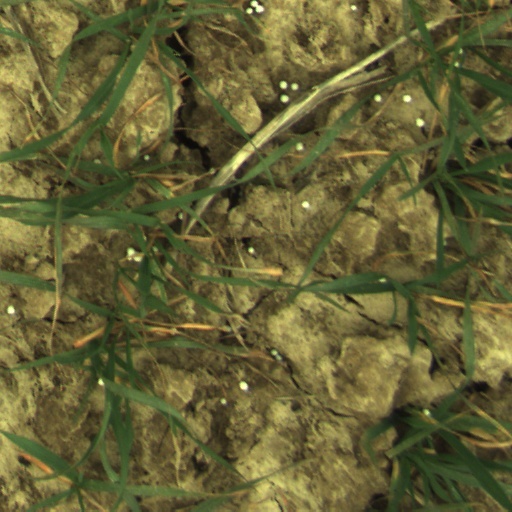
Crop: wheat